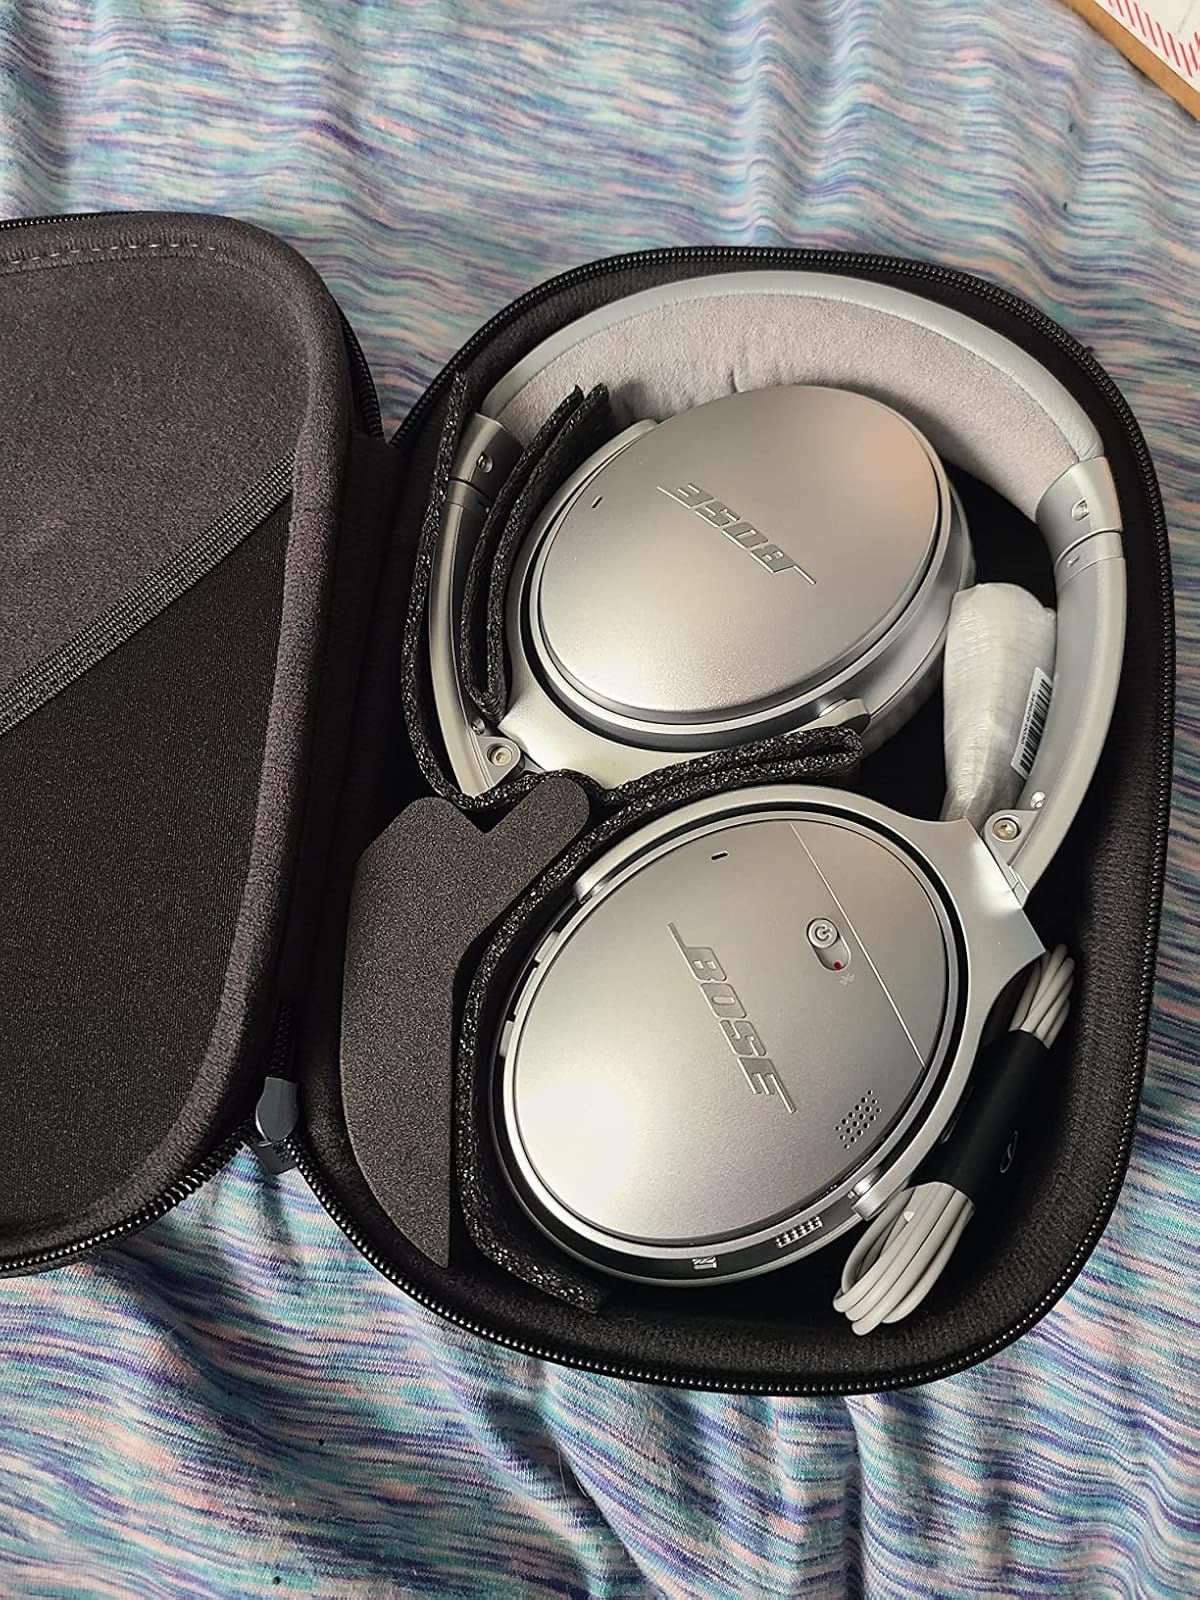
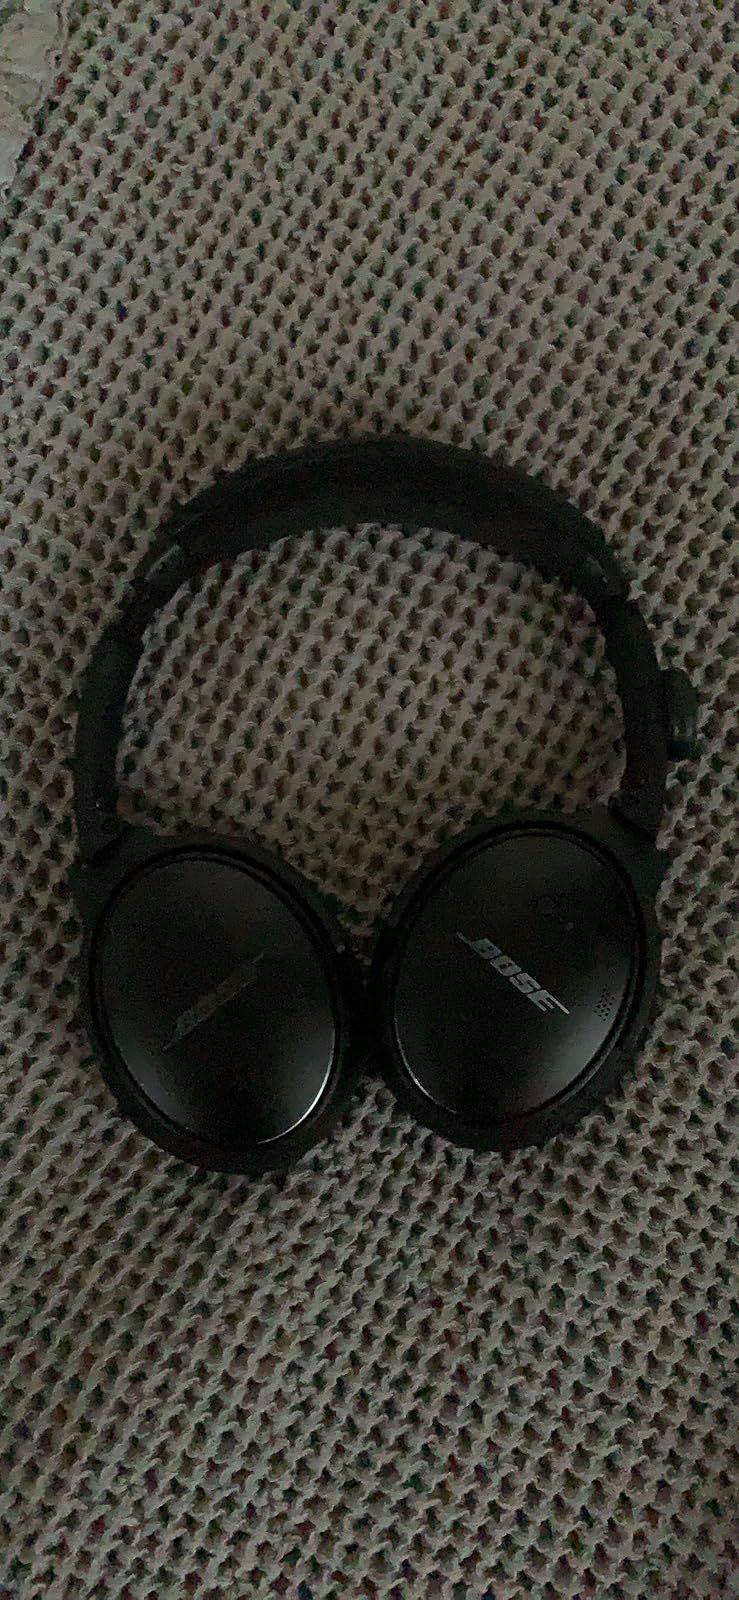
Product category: headphones
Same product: no